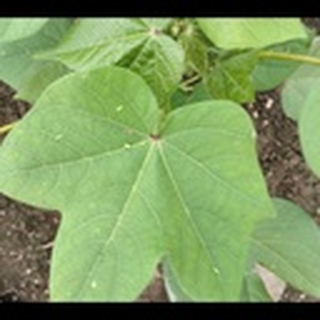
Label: healthy_cotton